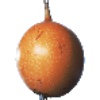
Label: granadilla